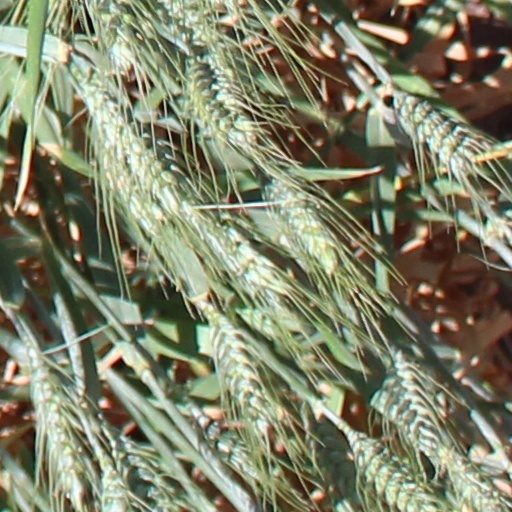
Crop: wheat